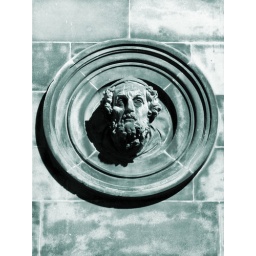
Stone face from the wall of the Gaelic school in Woodlands